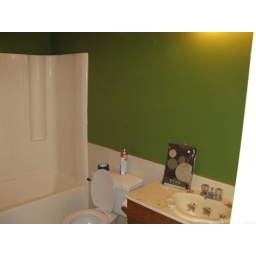
The green walls match the green in the shower curtain.